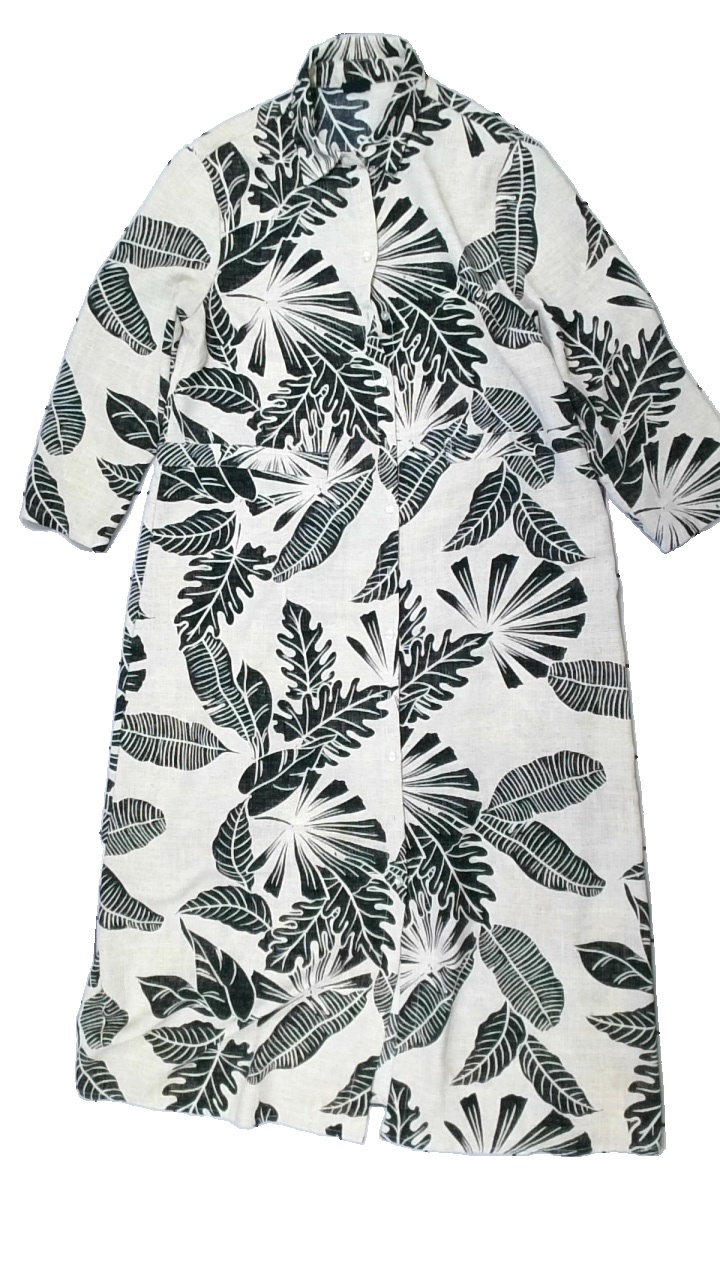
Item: Dress (Ladies)
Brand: Gina Tricot
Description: klänning med blad på, saknar snöre i midjan
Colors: Beige, Black
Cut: Regular
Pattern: Other
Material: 100% polyester
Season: All
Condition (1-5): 4
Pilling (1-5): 5
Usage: Reuse
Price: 50-100